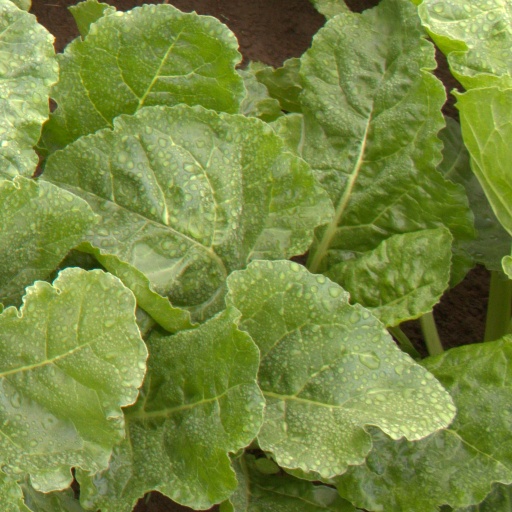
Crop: sugar beet